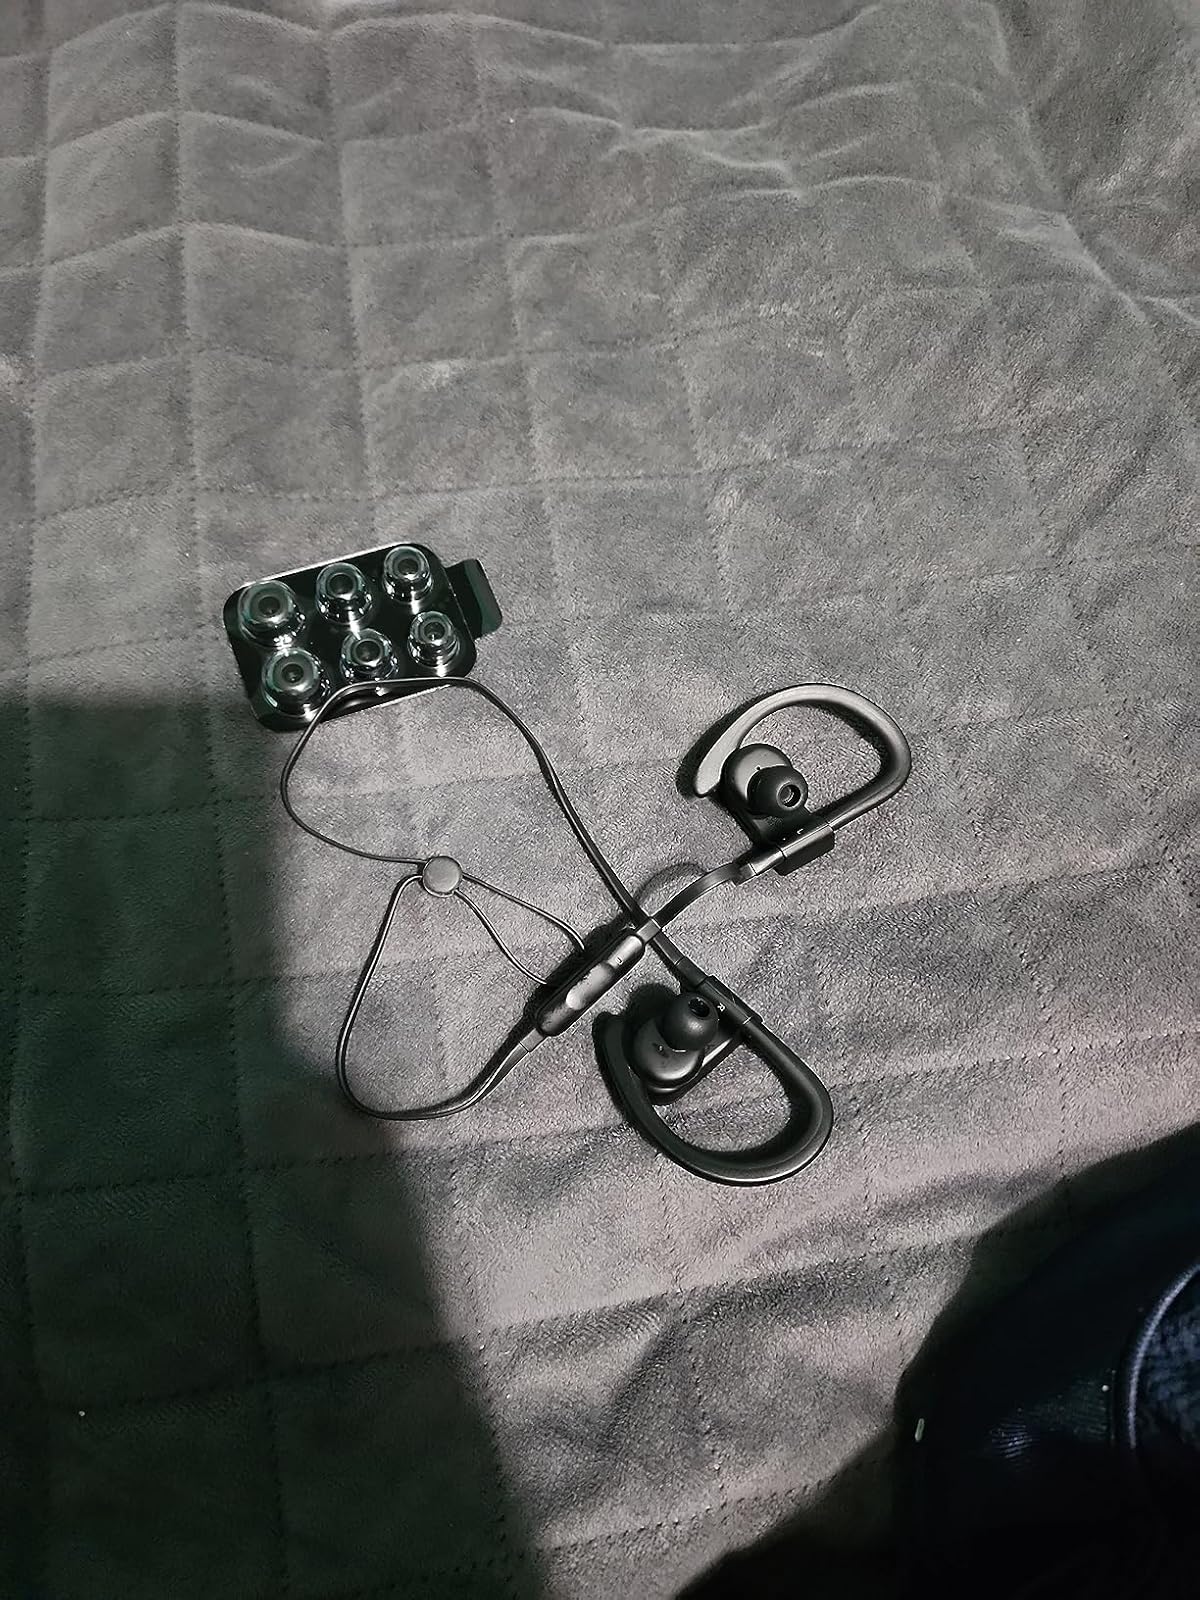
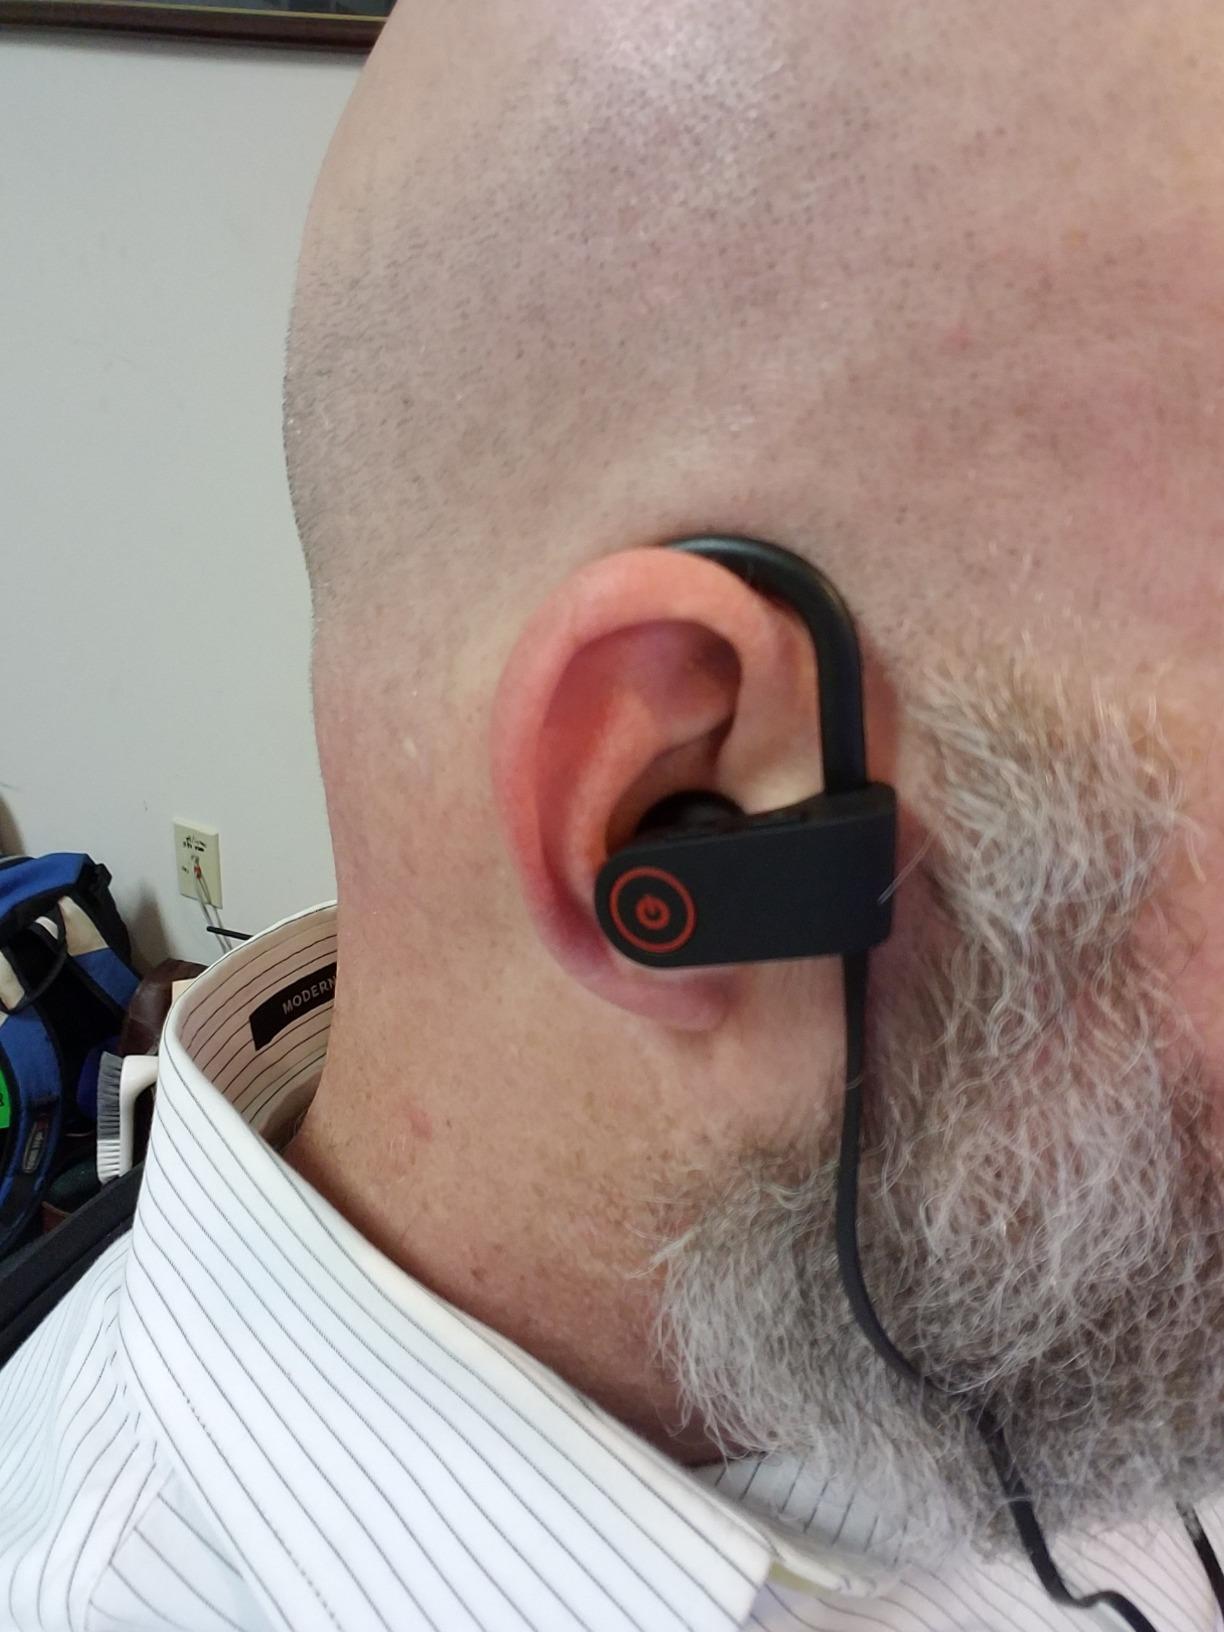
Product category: headphones
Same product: no